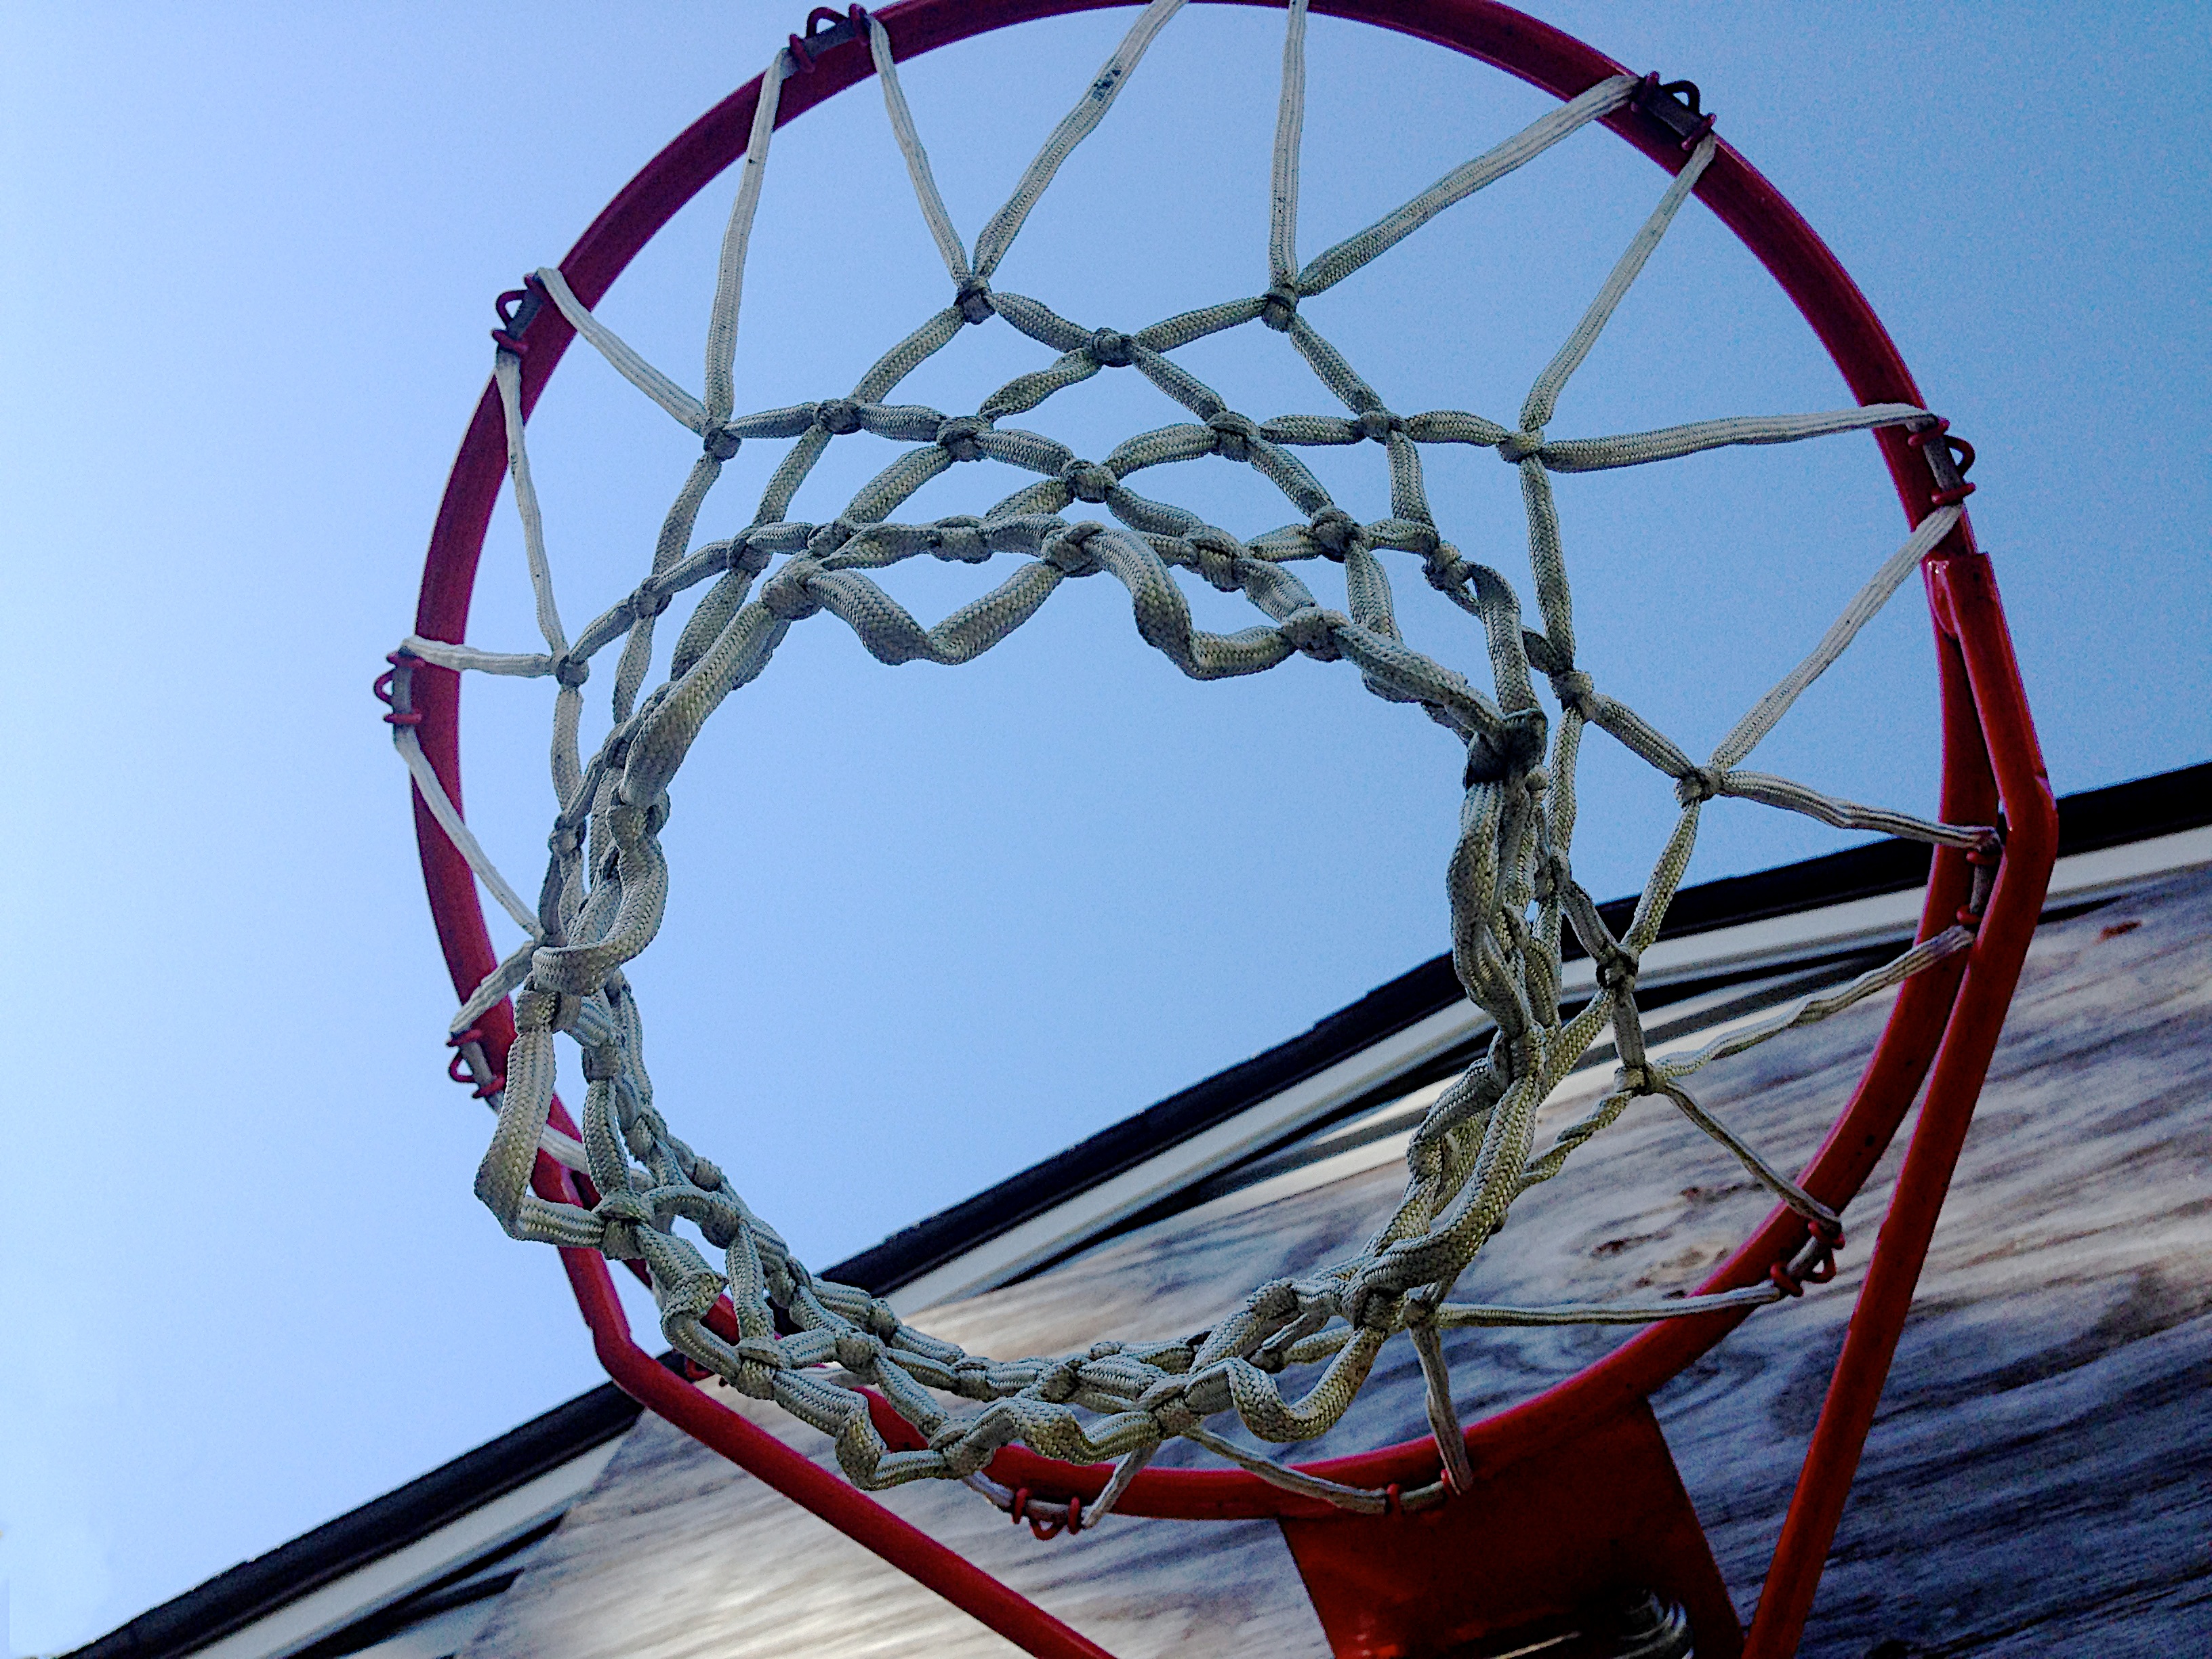
recreation, ferris wheel, amusement park, basketball, park, roller coaster, tourist attraction, amusement ride, outdoor recreation